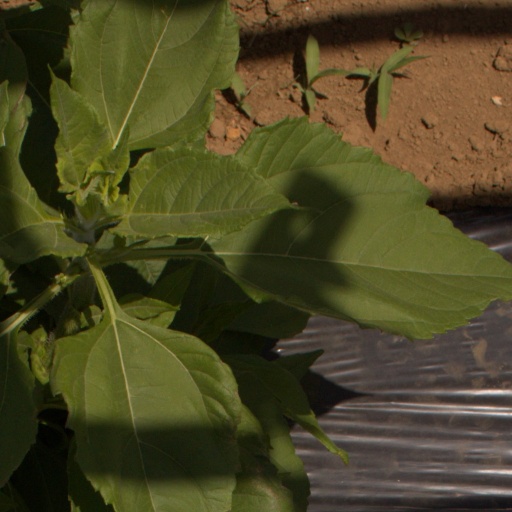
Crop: Jerusalem artichoke